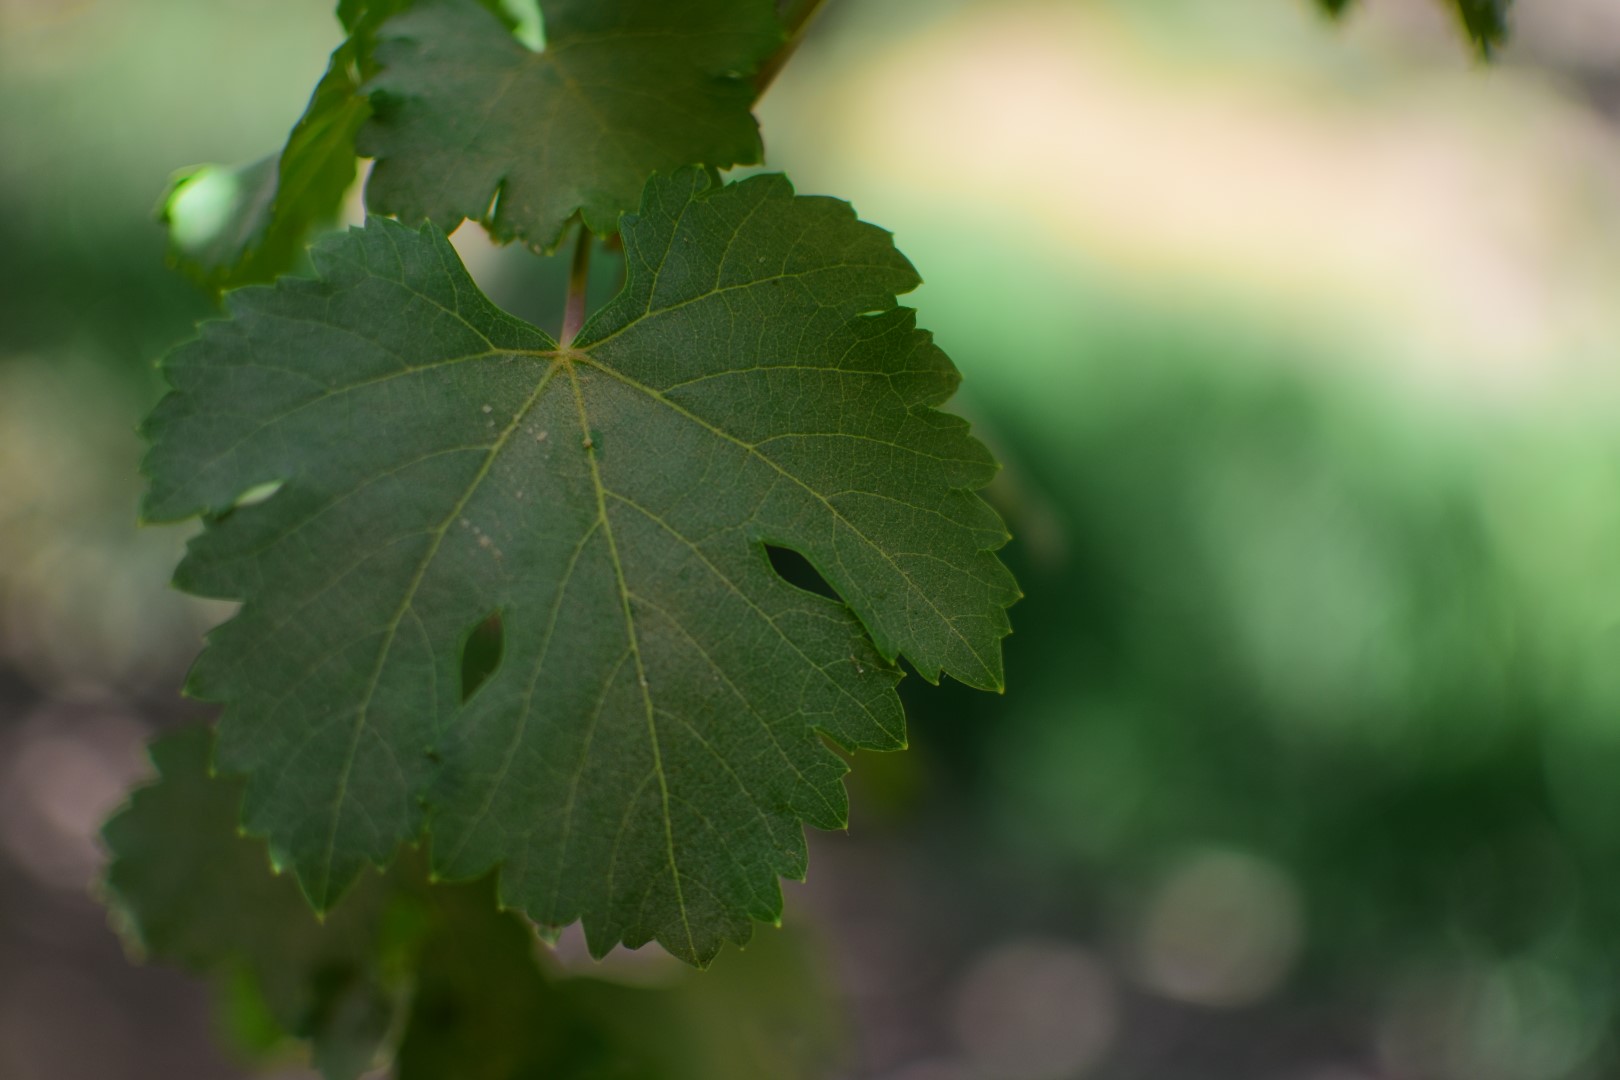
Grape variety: Shdah